Pennsylvania Poetry Society

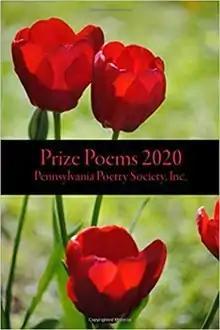
Cover of "Prize Poems," 2020

The Pennsylvania Poetry Society (PPS), Inc. was founded October 21, 1949, growing out of the Pennsylvania Folklore Society and inaugurated by Colonel Henry W. Shoemaker and his sister, Blanche Shoemaker Wagstaff. PPS is a 501(c)(3) non-profit organization of poets involved in the craft of poetry at the local, state, and national levels. The mission of the Pennsylvania Poetry Society is "to secure fuller recognition for poetry, to foster a better appreciation of it, and to assist American poets in their craft." The society's historical archives are housed at the State Archives Building in Harrisburg, Pennsylvania.